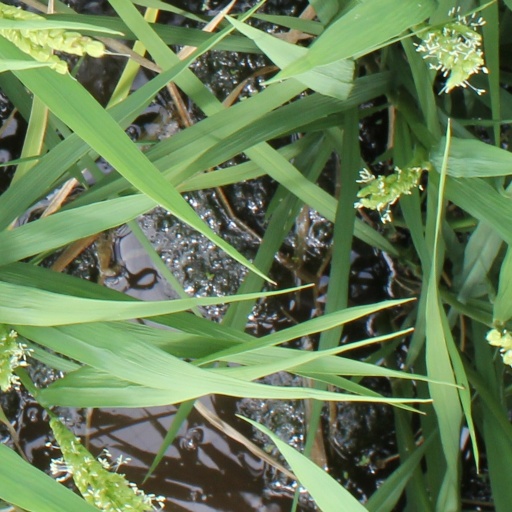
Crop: rice